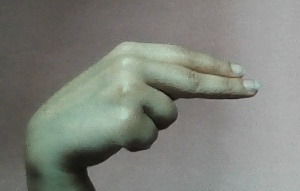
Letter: ain